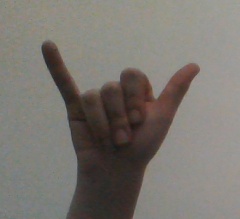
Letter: ya